Tom Richmond (illustrator)

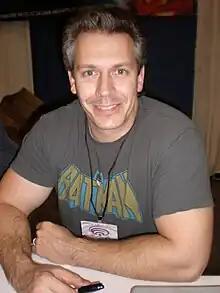
Richmond at WonderCon 2009

Tom Richmond (born May 4, 1966) is an American freelance humorous illustrator, cartoonist and caricaturist whose work has appeared in many national and international publications since 1990. He was chosen as the 2011 "Outstanding Cartoonist of the Year", also known as "The Reuben Award", winner by the National Cartoonists Society.